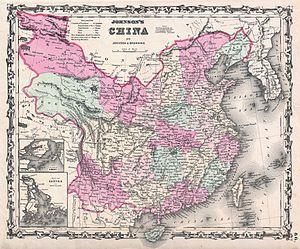
L'Amdo est l'une des trois anciennes provinces ou régions du Tibet, les autres étant l'Ü-Tsang et le Kham.
Le Zhili est une ancienne province du nord de la Chine qui a duré de la Dynastie Ming à sa dissolution en 1928, pendant la République de Chine. Elle s'étendait principalement sur l'actuelle province du Hebei.
La Mongolie est un pays d'Asie, situé entre la Russie au nord et la Chine au sud. Sa capitale est Oulan-Bator, qui est aussi la plus grande ville du pays, la langue officielle est le mongol et la monnaie le tugrik.
Le Qinghai est une province du nord-ouest de la République populaire de Chine. Il tire son nom du lac Qinghai, le plus grand lac salé du pays.